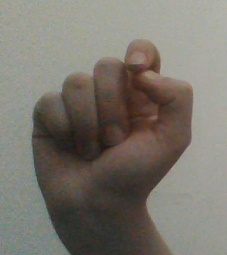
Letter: fa